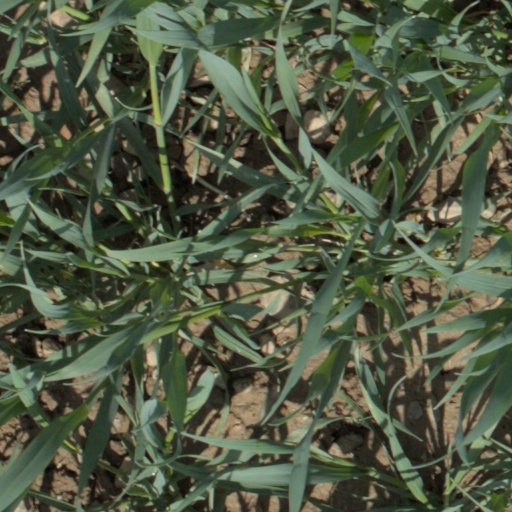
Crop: wheat